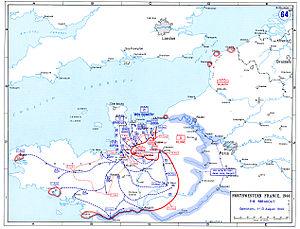
Le terme de front de l'Ouest fait référence au théâtre d'opérations en Europe de l'Ouest pendant la Seconde Guerre mondiale. De septembre 1939 à mars 1945, l'Allemagne nazie va combattre la France et le Royaume-Uni puis les États-Unis et le Canada, les principales nations belligérantes sur ce front. La férocité grandissante de ce conflit provoqua d'énormes destructions et d'immenses pertes militaires et civiles dans l'ouest de l'Europe mais certaines régions où le front s'enlisera connaitront les plus importantes destructions et avec, nouveauté dans l'Histoire, les premiers bombardements aériens massifs de villes.
La bataille de Normandie, nom de code opération Overlord, est l'une des grandes batailles de la Seconde Guerre mondiale sur le théâtre militaire européen. Elle se déroule entre juin et août 1944 en Normandie, et permet aux Alliés d’ouvrir un nouveau front en Europe de l'Ouest, face aux troupes du Troisième Reich. Elle débute le mardi 6 juin 1944 — appelé Jour J — par le parachutage des premiers combattants à l'intérieur des terres, puis le débarquement d'importantes forces d'infanterie sur les plages de l'ouest du Calvados et de l'est du Cotentin. Elle s'achève entre le 19 août 1944 et le 29 août, simultanément avec la Libération de Paris le 25 août. Son effet est renforcé par l’opération Bagration lancée le 22 juin par Staline sur le front de l'Est, et par le débarquement de Provence le 15 août. Certains historiens considèrent que la bataille de Normandie s'achève le 12 septembre avec la libération du Havre.